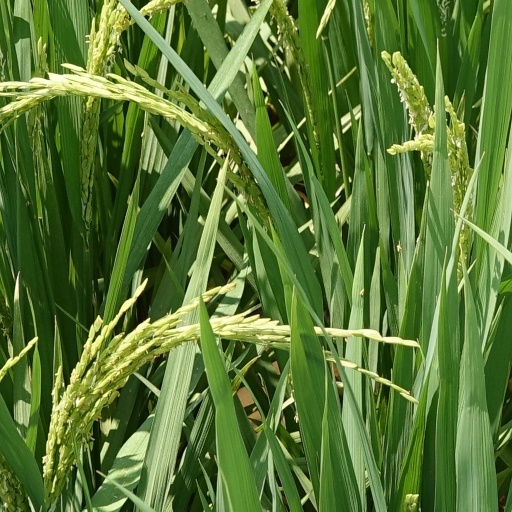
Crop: rice